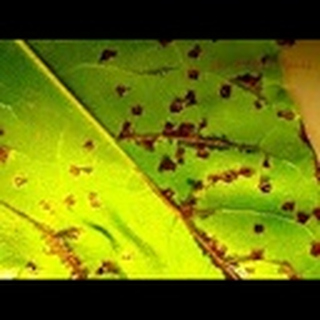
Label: cotton_bacterial_blight